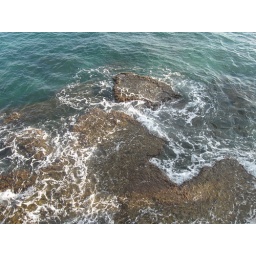
The rocks near the wall below